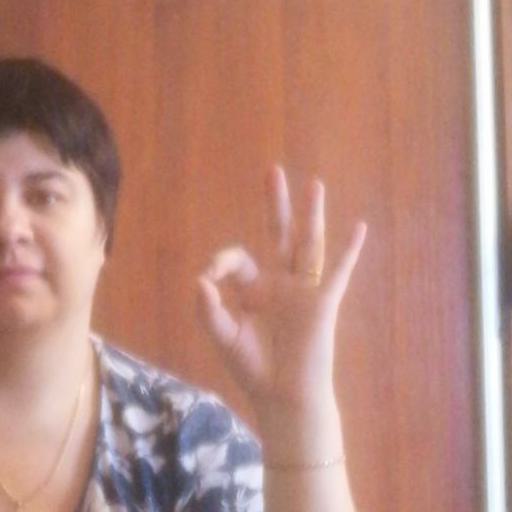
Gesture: ok